Family homelessness

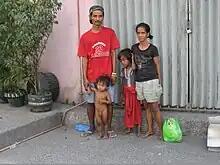
Homeless Family from the Philippines

There are four main factors that increase the chance of a family becoming homeless, these factors are: political, economic, social and environmental. The ability for individuals to have a stable income, access to resources and services or the 'economic' factors are defining in determining the homelessness status of a family.